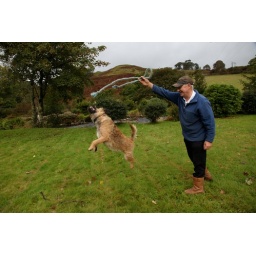
Colin Firth and his dog Bob at their house in Scotland.